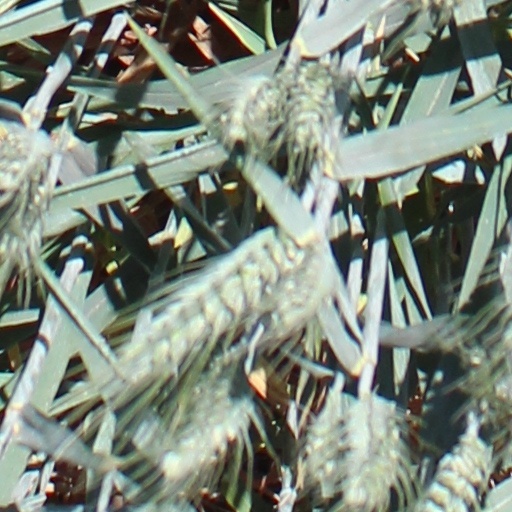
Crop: wheat